Frescolita

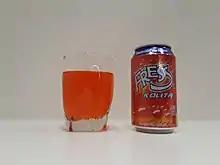
A can and glass of Frescolita

Frescolita is a Venezuelan cola. It is very similar to red cream sodas in the United States, with a taste similar to gum. Frescolita is also used to bake in some places in Venezuela. It is marketed by The Coca-Cola Company. Its ingredients include carbonated water, sugar, sodium benzoate, citric acid, artificial color flavor. Besides Venezuela, it is available in stores that specialize in Latin American groceries in the United States and Europe.